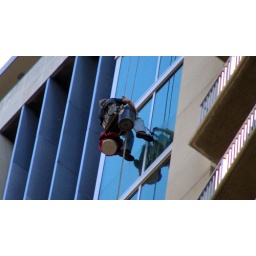
Making the new building all nice and shiny for the upcoming grand opening. Part of the L&amp;amp;C in the background.